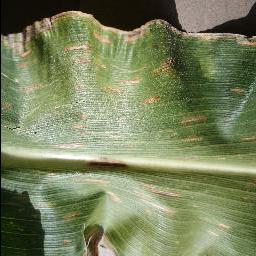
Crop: corn
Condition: (maize)_cercospora_spot_gray_spot